National Shrine of St. Elizabeth Ann Seton

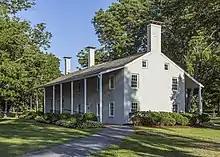
The Stone House

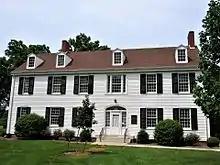
The White House

Born of a prominent Anglican family in New York City, Elizabeth Ann Bayley Seton was received into the Roman Catholic faith at Saint Peter's Church, Barclay Street in lower Manhattan, March 14, 1805. At the invitation of the Rev. Louis William Dubourg, S.S., Elizabeth came to Maryland in 1808 and opened a school next to the chapel of St. Mary's Seminary in Baltimore. Samuel Sutherland Cooper, a wealthy convert and seminarian, bought 269 acres of land for an establishment for the sisterhood near Emmitsburg in the countryside of Frederick County, Maryland. According to tradition, Elizabeth named the area Saint Joseph's Valley. In June 1809 she established the Sisters of Charity of St. Joseph.